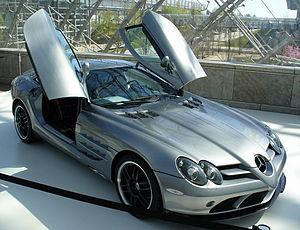
McLaren Automotive est un constructeur automobile britannique créé en 1989, branche du McLaren Technology Group, spécialisé dans la conception de voitures de sport d'élite. La société a été fondée par l'homme d'affaires britannique Ron Dennis, qui en fut également le dirigeant.
La Mercedes SLR Mclaren est une supercar que le constructeur automobile Mercedes-Benz et McLaren Automotive ont développé conjointement de 2003 à 2010, lorsque Mercedes-Benz possédait 40 % de McLaren. Sa désignation est un hommage à une voiture de course légendaire : le 300 SLR de 1955. Simultanément, le SLR pour « Sport, Leicht, Rennsport » rappelle les bolides Mercedes-Benz qui remportèrent tant de victoires dans les années 1930, ce qui leur valut leur célèbre surnom « Flèches d'Argent ». Elle était en concurrence direct avec l'Aston Martin DBS V12 et la Ferrari 599 GTB Fiorano. L'assemblage se faisait dans l'usine McLaren de Woking et la carrosserie était fabriquée dans son autre usine de Portsmouth.